Military beret

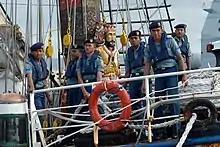
Sailors of the Indonesian naval training ship KRI "Dewaruci" at the Naval Station Pearl Harbor

The beret is the standard headgear for the Various forces of Indian Armed Forces. Berets are worn by officers and Other ranks, apart from Sikhs, who wear turbans. The beret colours worn by the Indian Army are as follows: